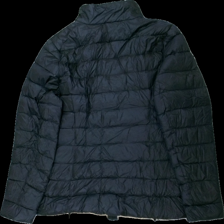
View: back
Type: Jacket
Category: Ladies
Brand: Free Quent
Colors: Black, Beige
Material: 100% nylon
Cut: Turtle neck
Size: XL
Season: All
Stains: Minor
Damage: smutsigt
Damage location: top center
Damage 2: vågig dragkedja
Damage 2 location: middle center
Price range: <50
Recommended usage: Export
Description: jacka